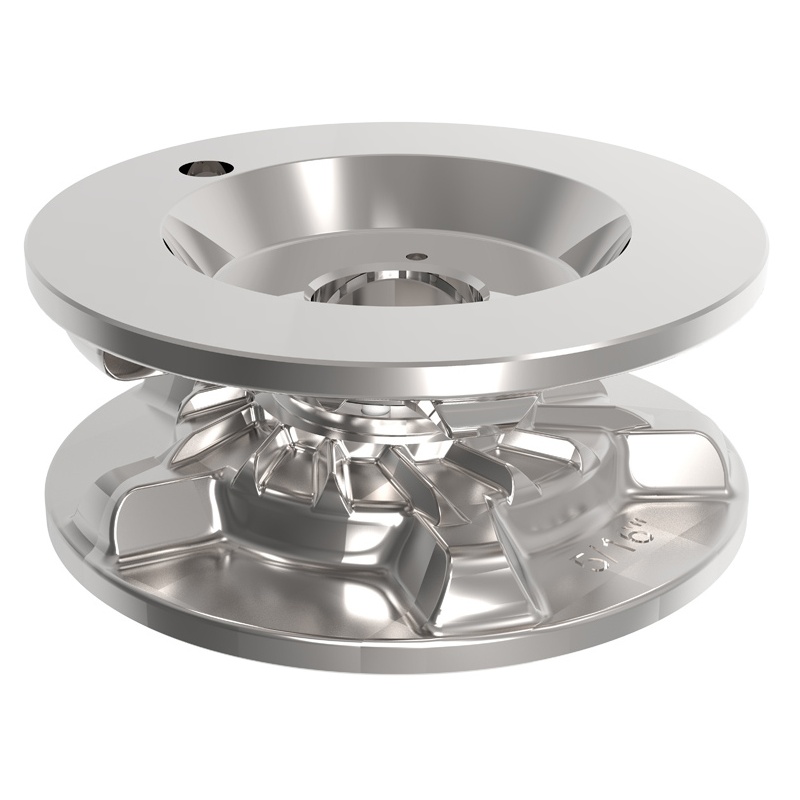
Barbotin 8Mm-5/16"E3 1000W
Barbotin 8 mm. per verricelli Eagle 1000W
Brand: Ebricowill - Palermo
Category: Home & Garden > Kitchen & Dining > Kitchen Appliance Accessories > Food Processor Accessories > Pasta Shaper Attachments